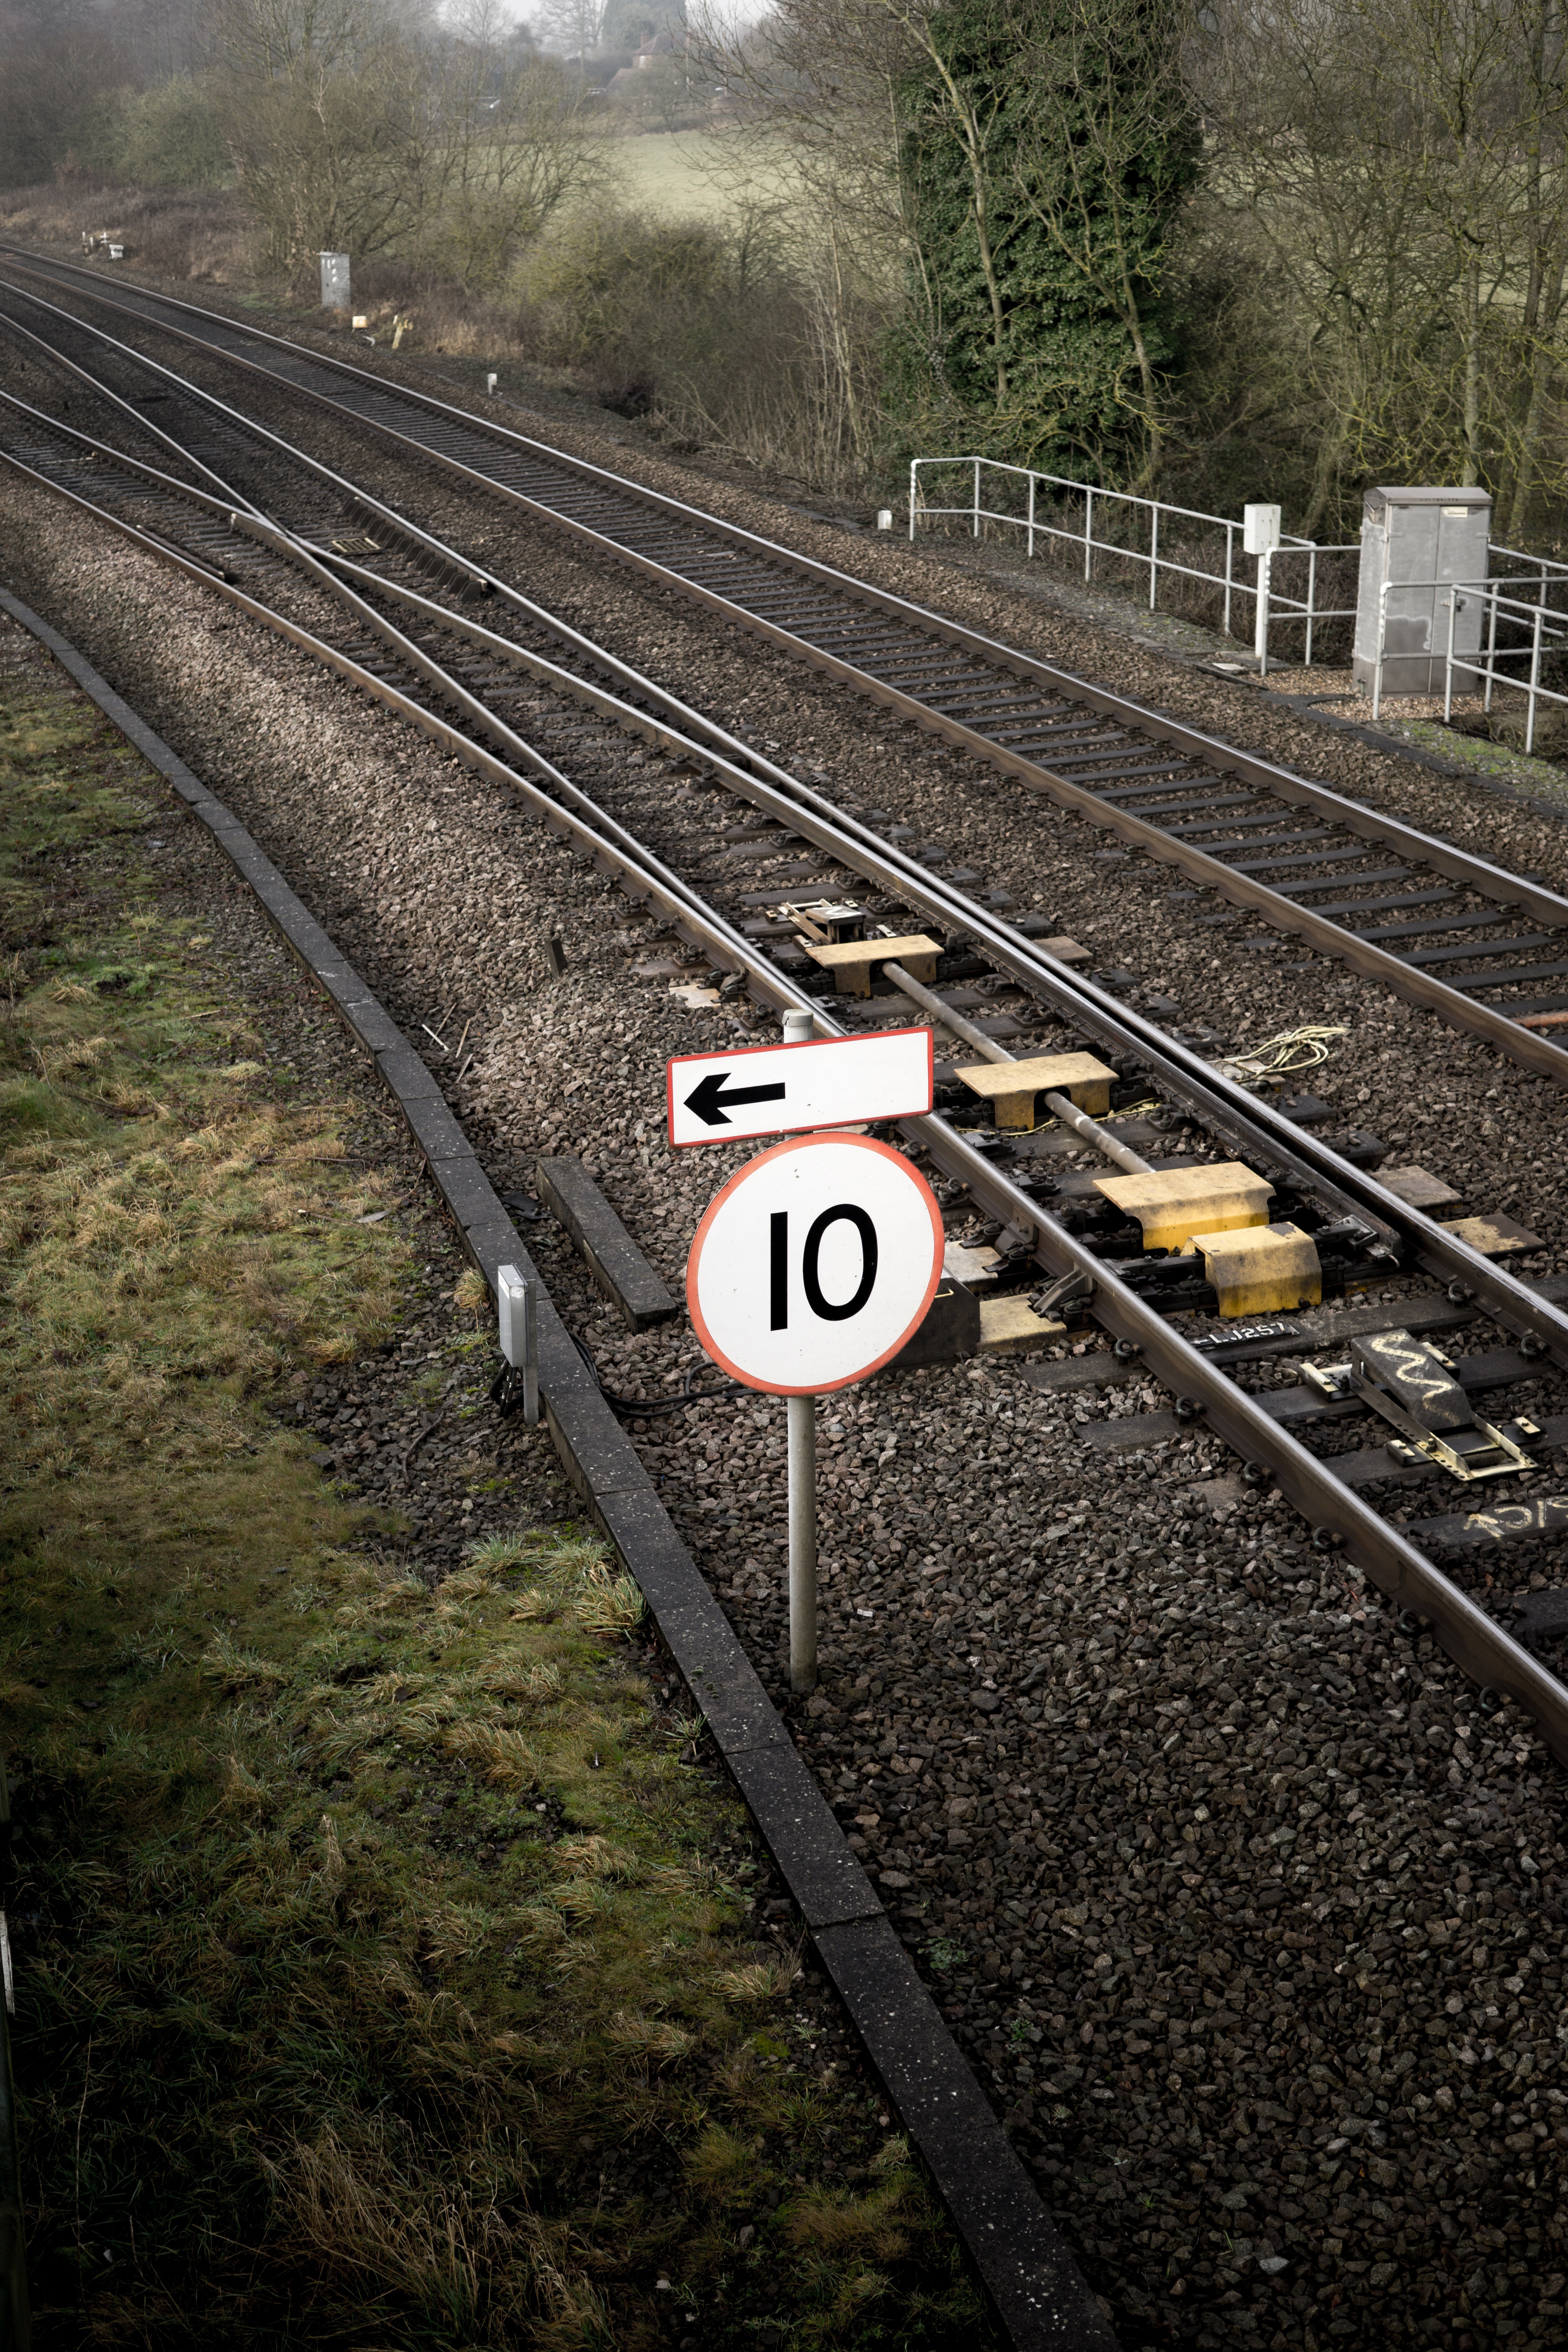
track, transport, lane, vehicle, road, rail transport, train, highway